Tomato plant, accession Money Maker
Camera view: tilt-top (135 deg); turntable rotation: 60 degrees
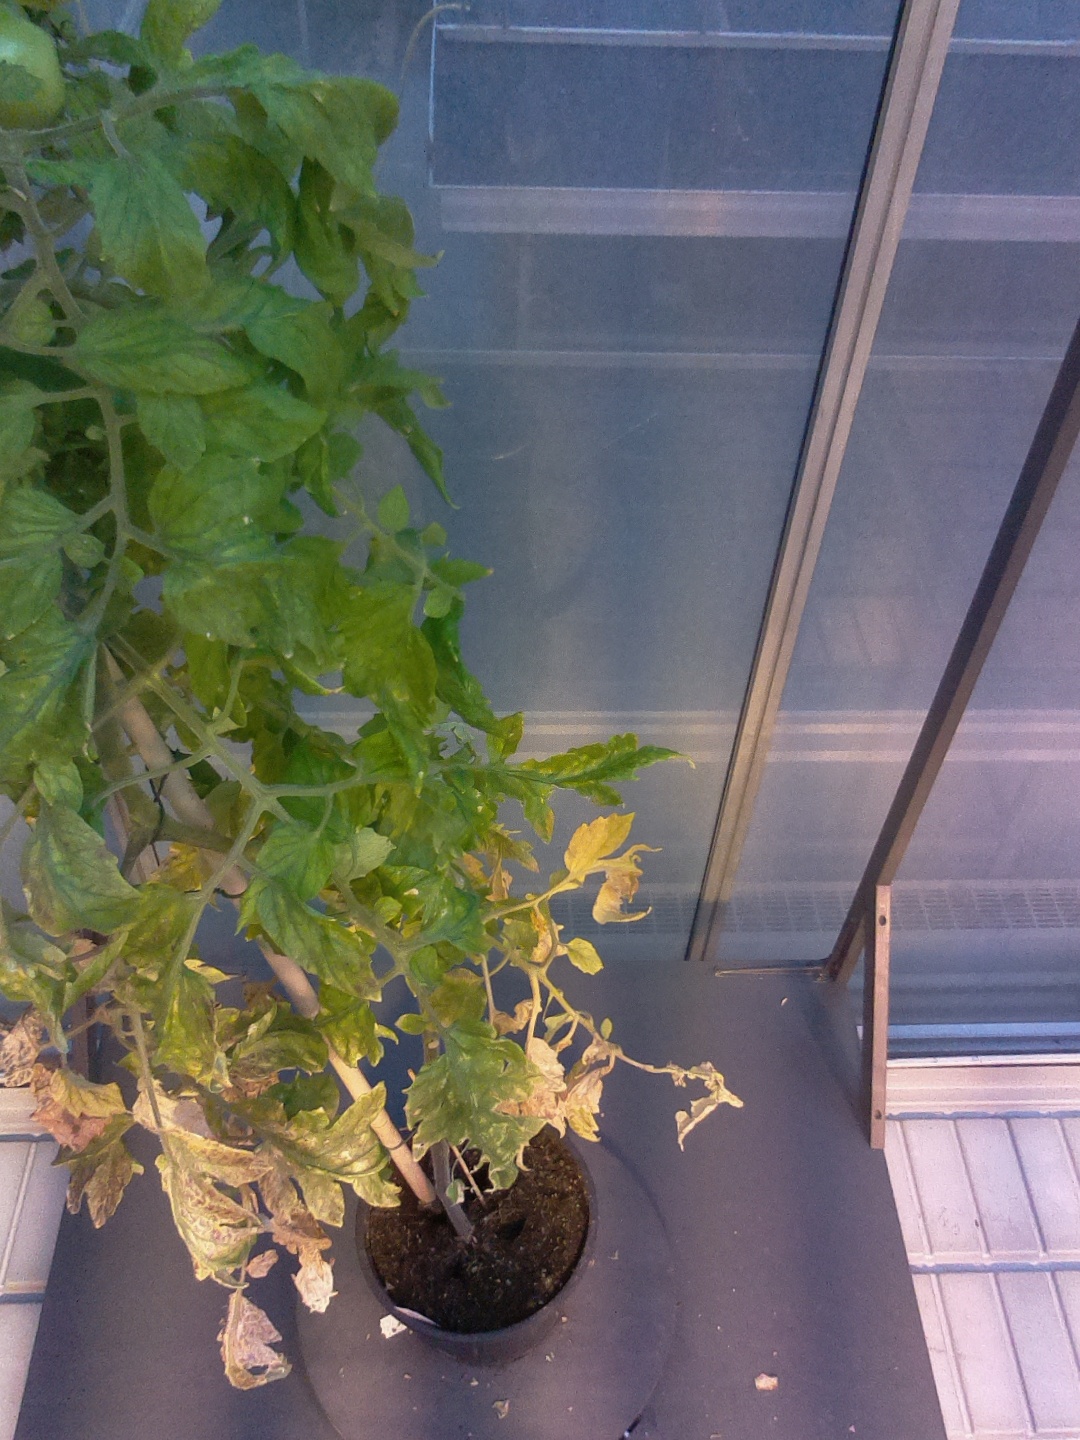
BBCH growth stage 79: 90% -100% of final fruit size